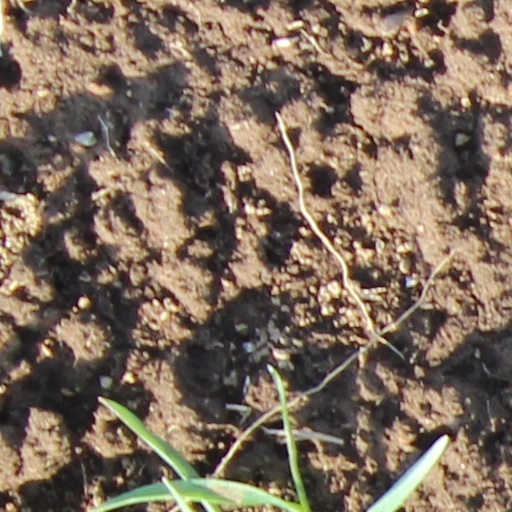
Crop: wheat